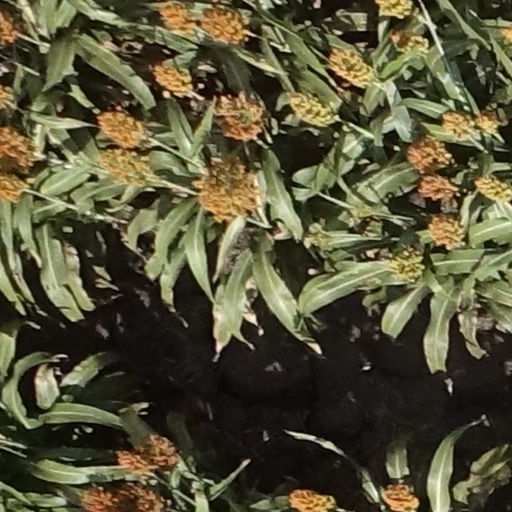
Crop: sorghum